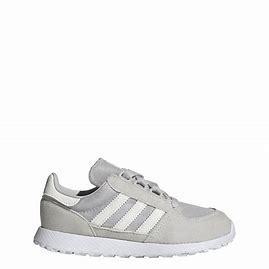
Brand: Adidas
Model: Forest Grove